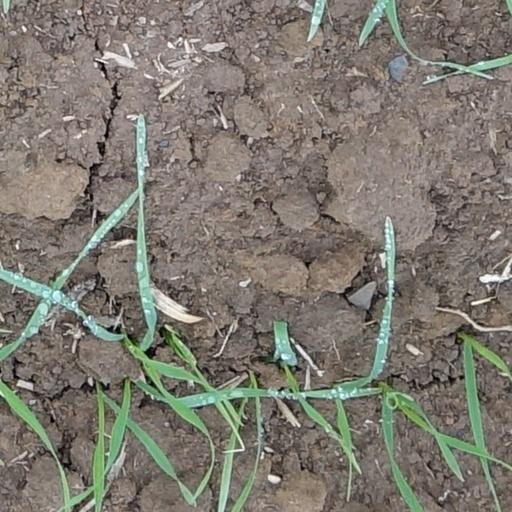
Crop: wheat